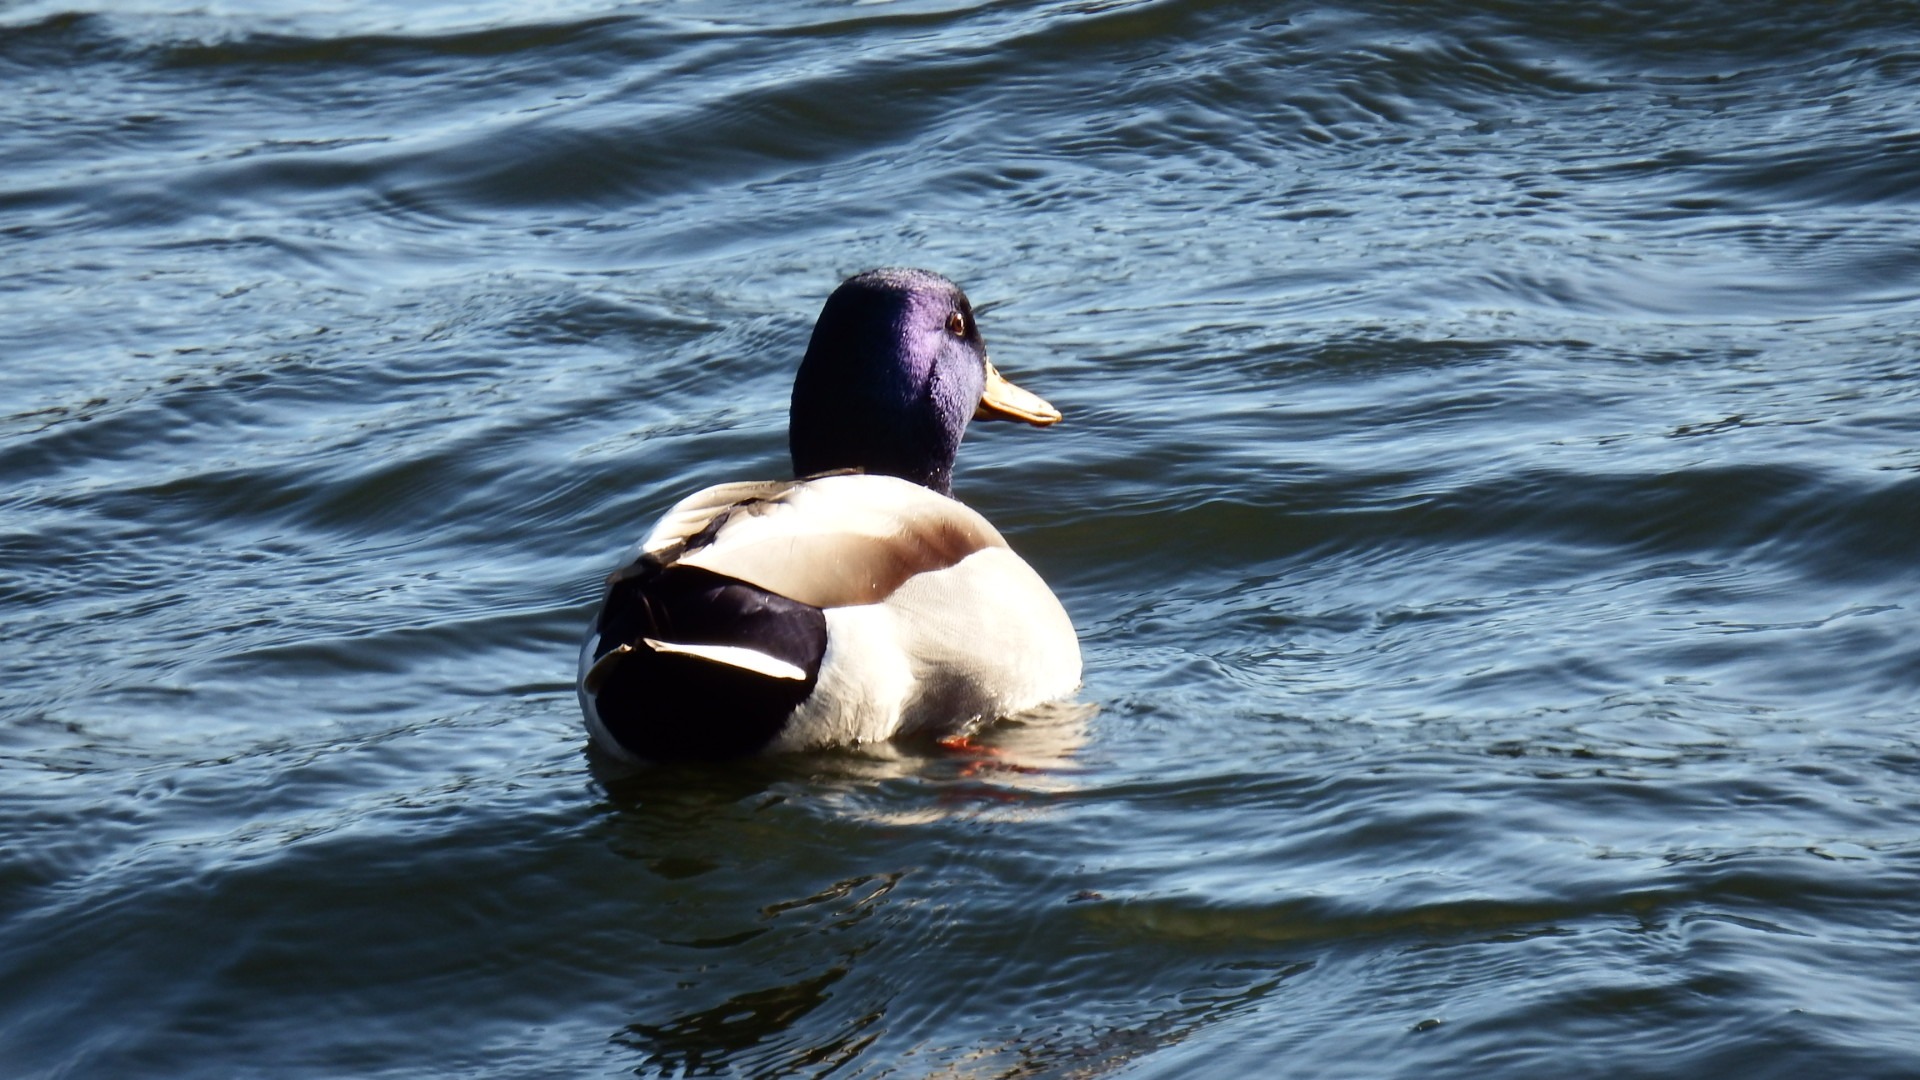
sea, water, nature, bird, wing, wave, lake, seabird, plumage, duck, vertebrate, bill, waterfowl, wild bird, water bird, duck bird, ducks geese and swans, seaduck